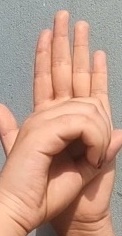
ASL sign: 0